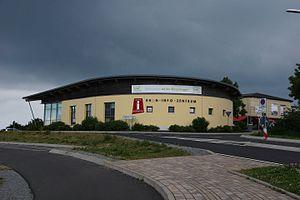
La réserve de biosphère de la Rhön est une réserve de biosphère située dans la zone montagneuse de la Rhön en Allemagne. Elle est reconnue par l'Unesco en 1991 puis étendue en 2014.